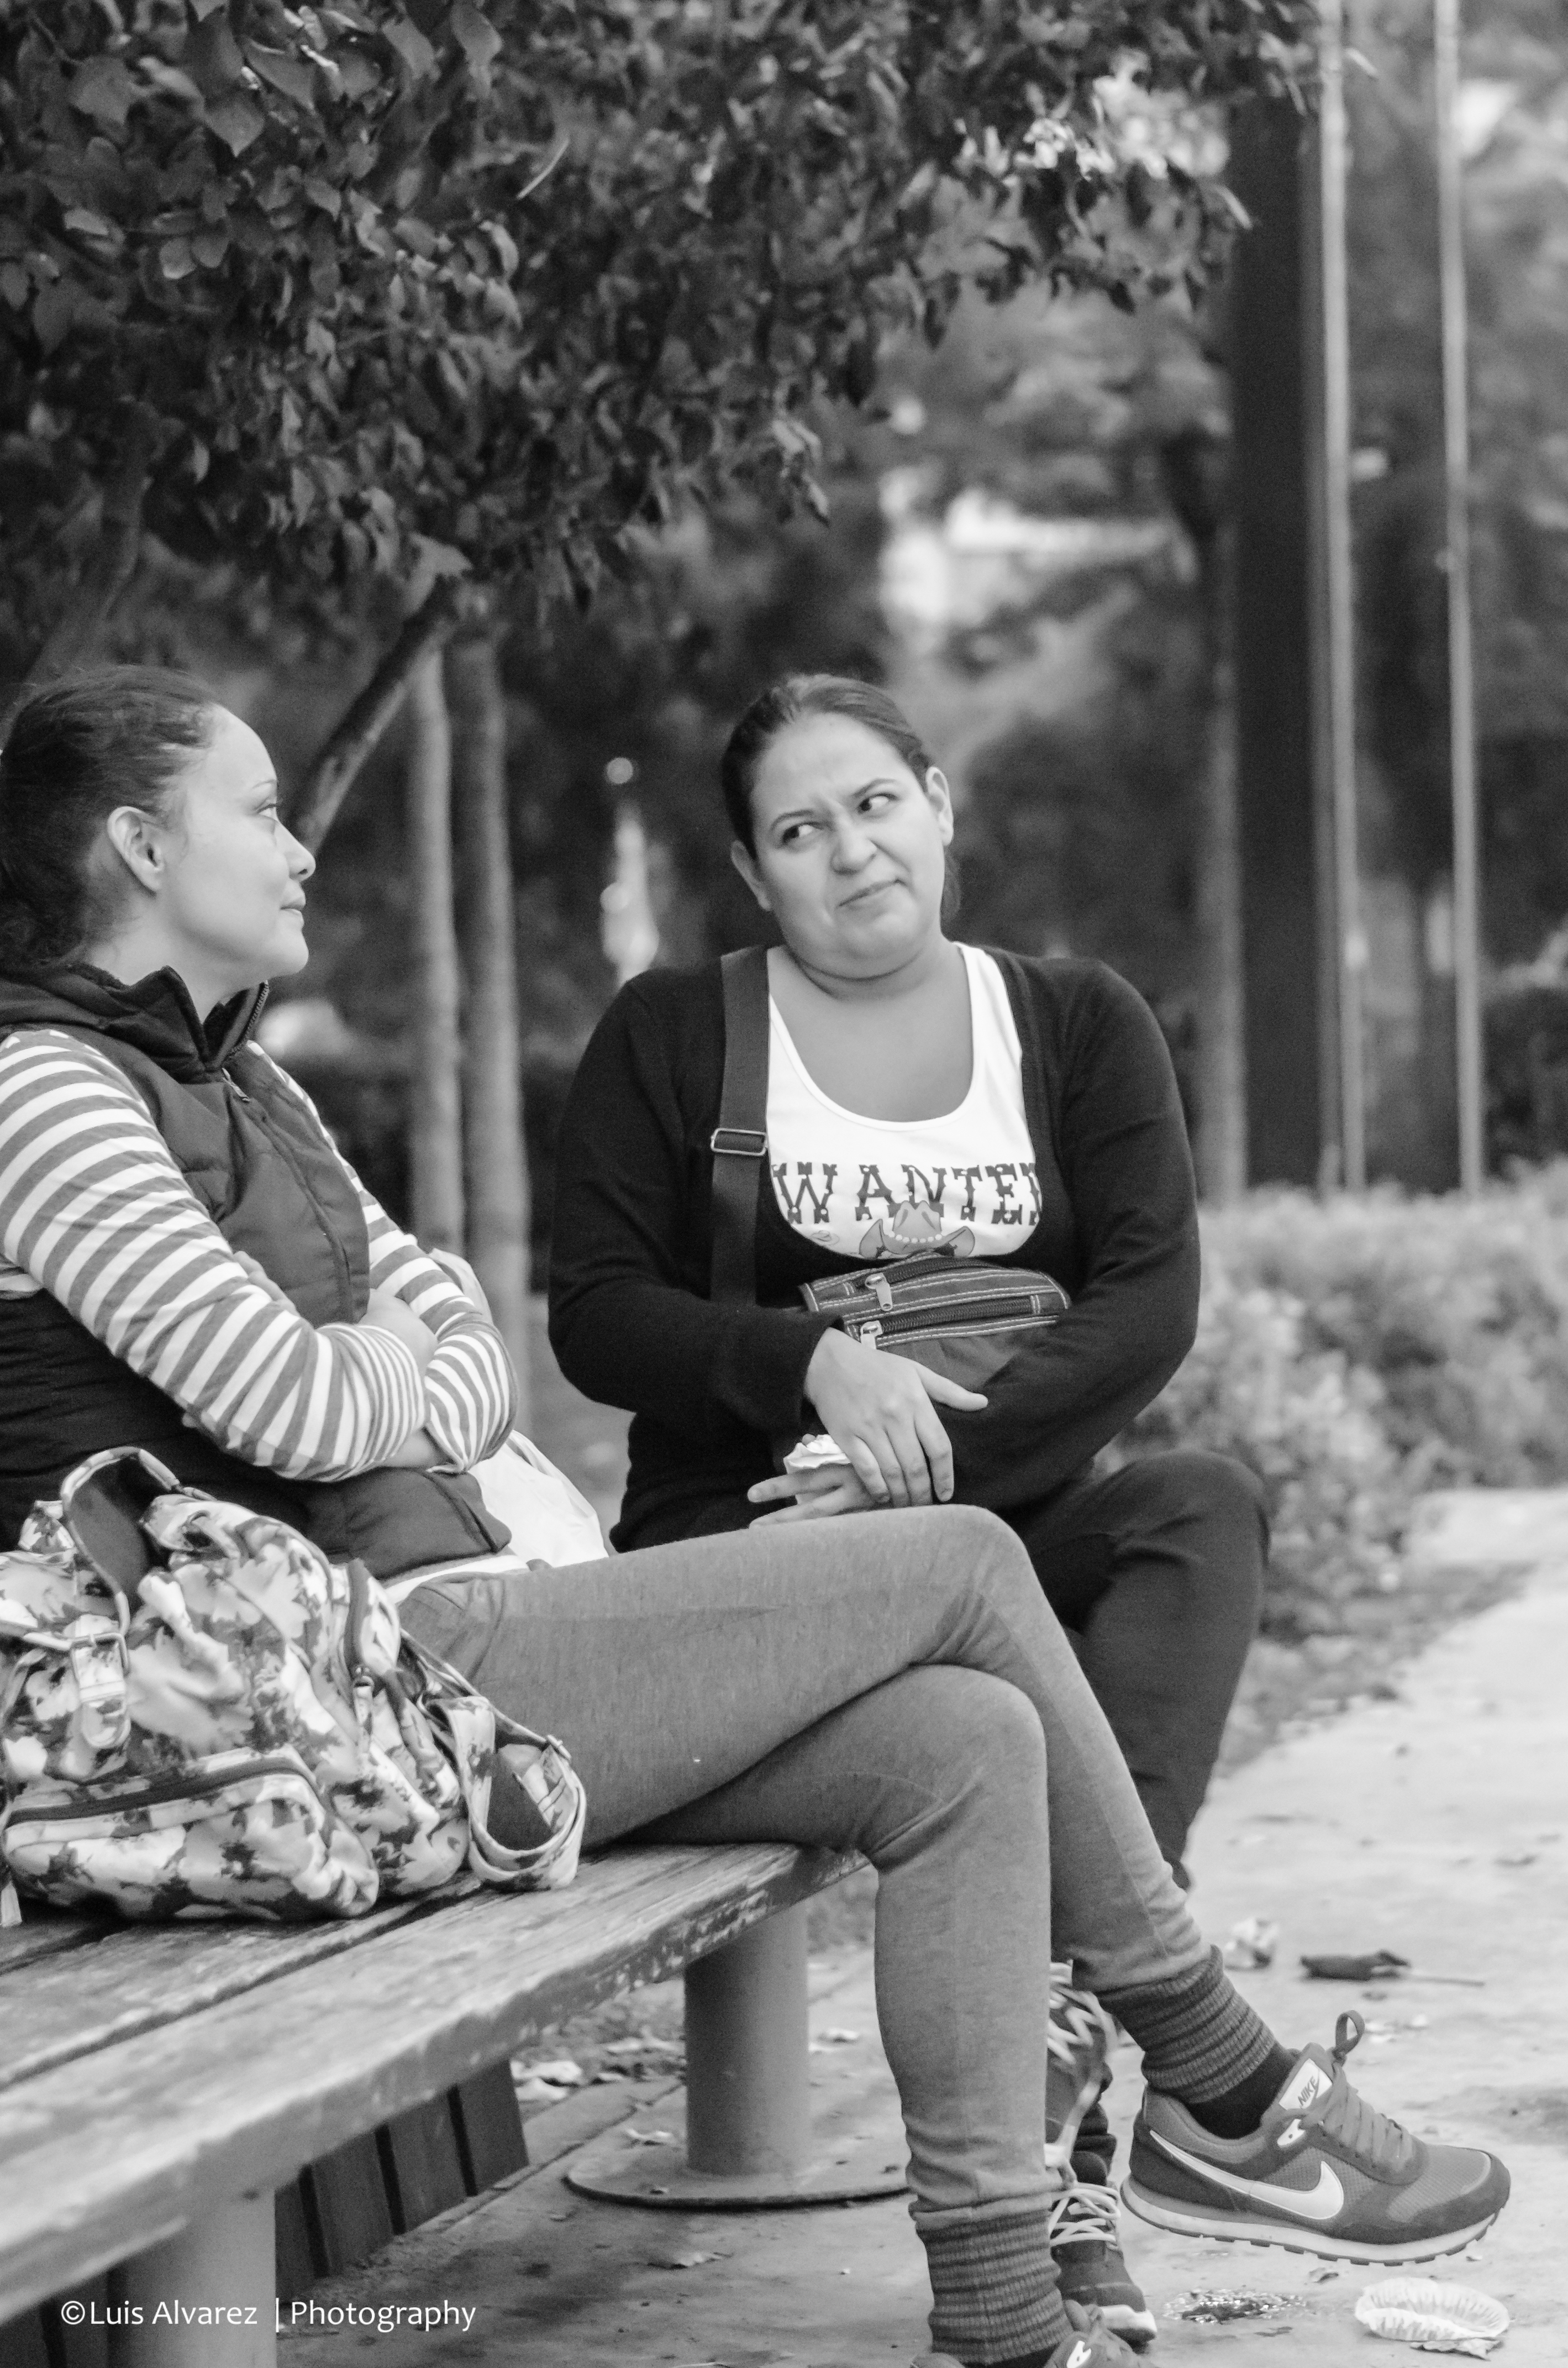
man, person, black and white, people, street, photography, play, male, portrait, sitting, child, nikon, monochrome, streetphotography, bw, family, candid, 50mm, friends, toddler, photograph, d7000, salou, interaction, monochrome photography, portrait photography, human positions